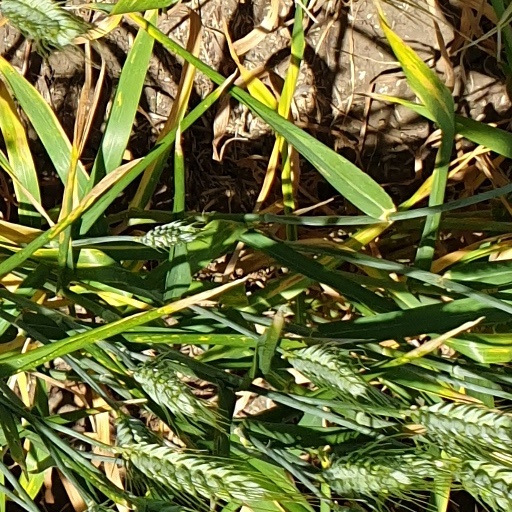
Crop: wheat